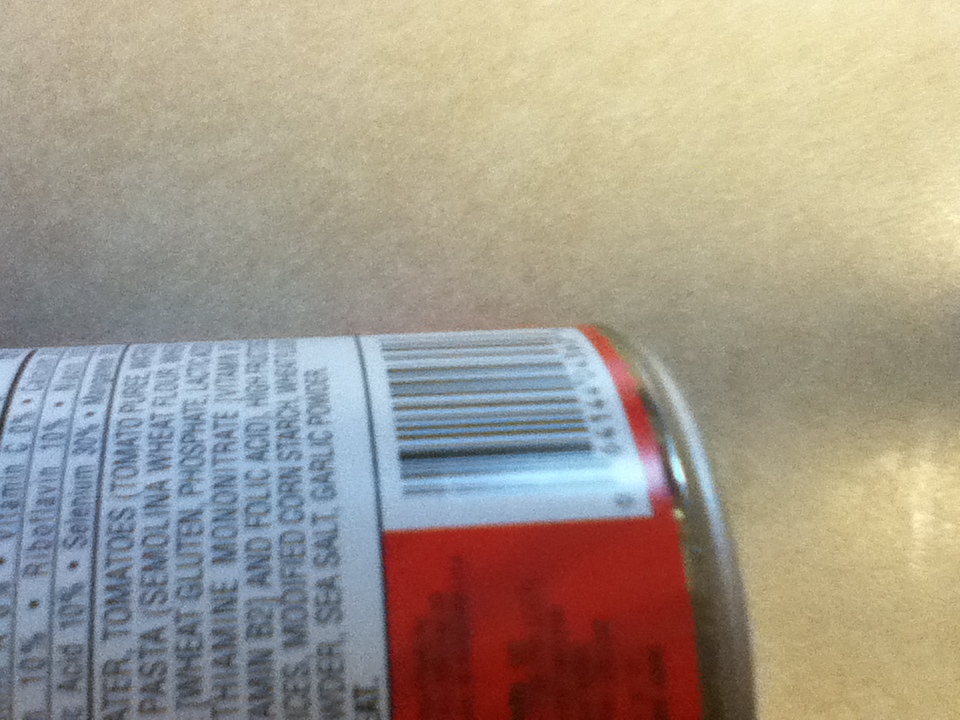Question: Calorie count for this product?
Answer: unanswerable